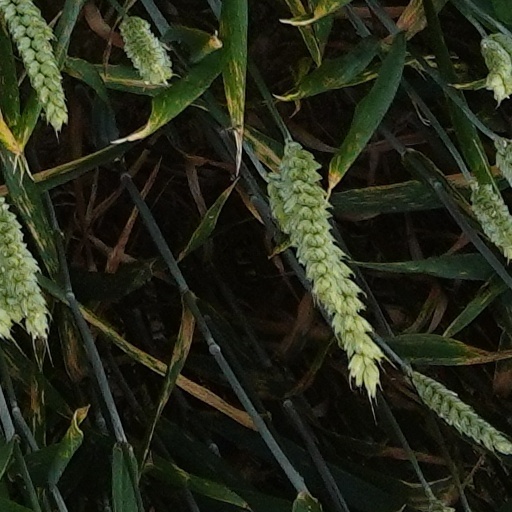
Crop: wheat